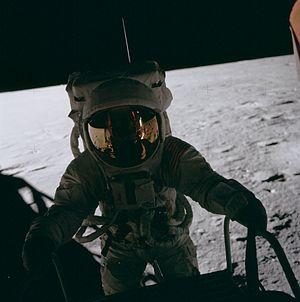
Charles Conrad Jr. dit Pete Conrad, né le 2 juin 1930 à Philadelphie et mort le 8 juillet 1999 à Ojai, est un aviateur naval, pilote d'essai, ingénieur en aéronautique, astronaute et homme d'affaires américain. Il est le troisième des douze hommes ayant foulé le sol lunaire à ce jour.